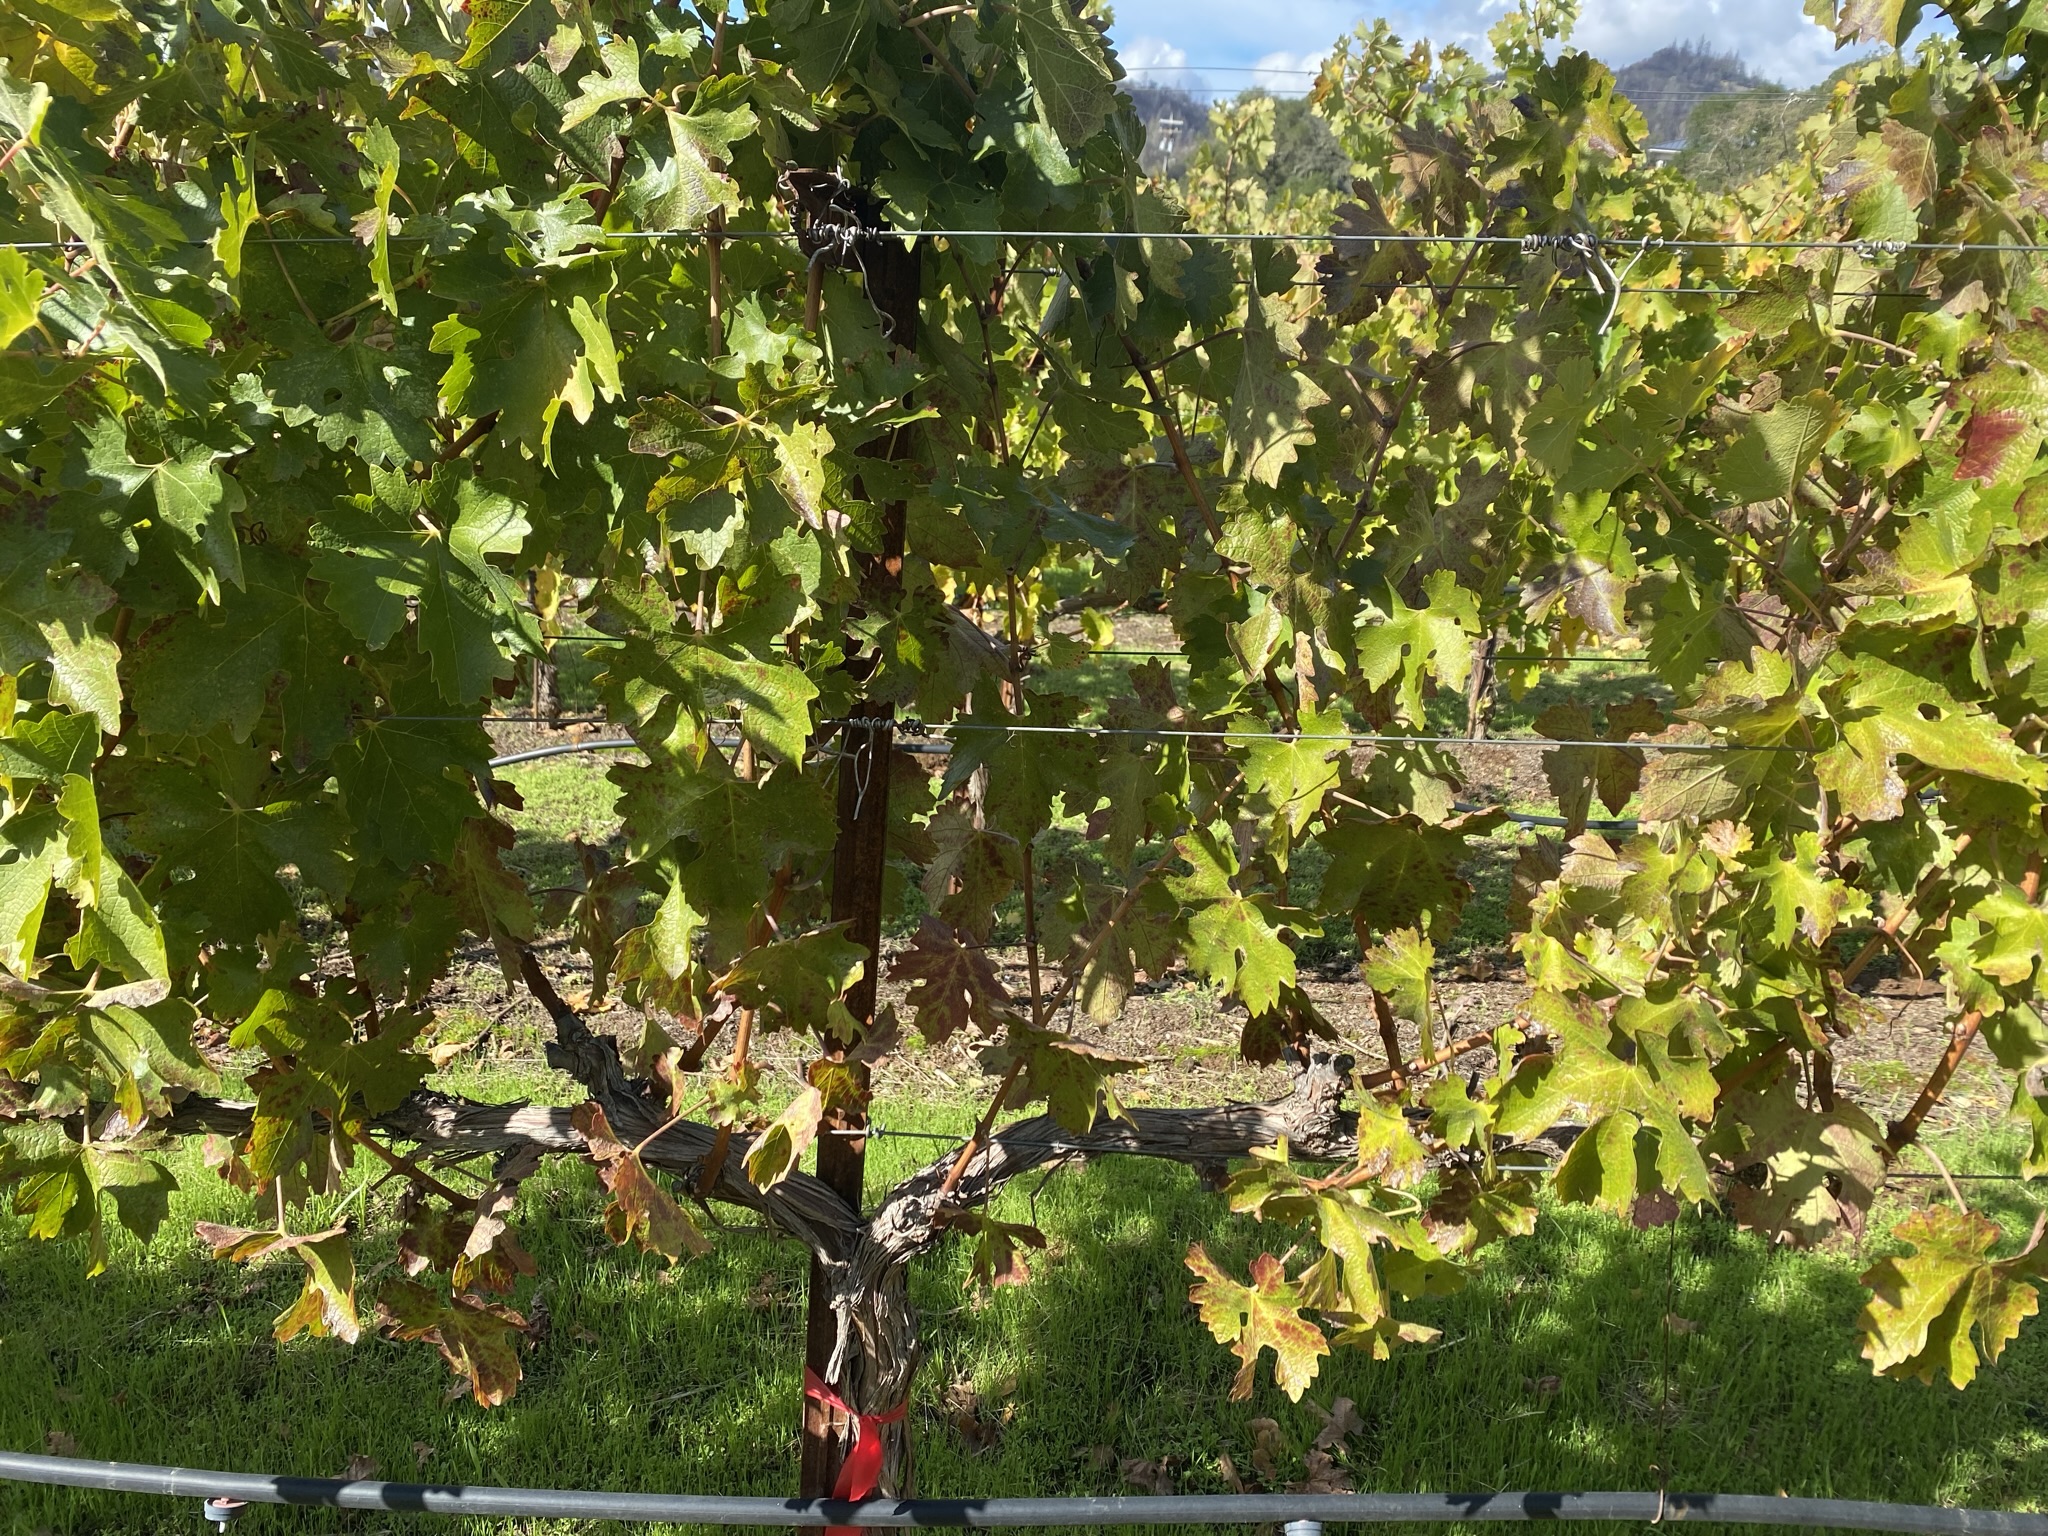
Label: Red Blotch